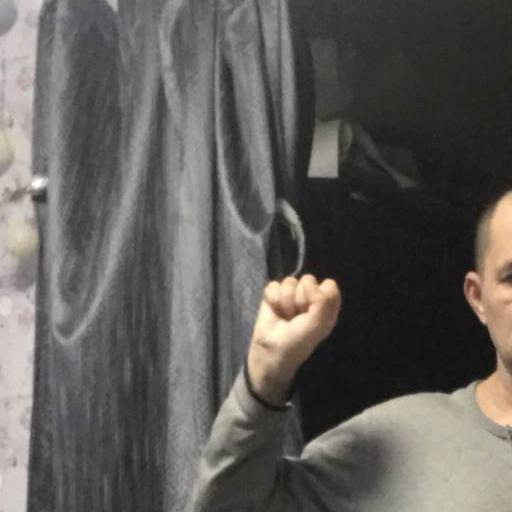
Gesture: fist